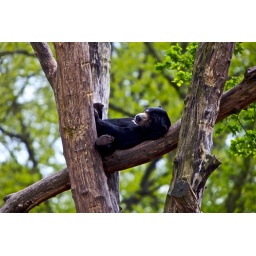
A black bear takes a quick nap in the trees of his Burger Zoo home in Holland.